Jump wire

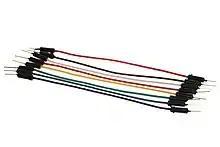
Stranded 22AWG jump wires with solid tips.

A jump wire (also known as jumper, jumper wire, DuPont wire) is an electrical wire, or group of them in a cable, with a connector or pin at each end (or sometimes without them simply "tinned"), which is normally used to interconnect the components of a breadboard or other prototype or test circuit, internally or with other equipment or components, without soldering.